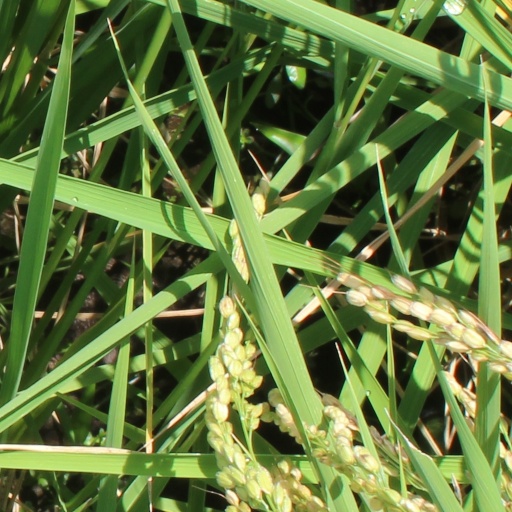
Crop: rice